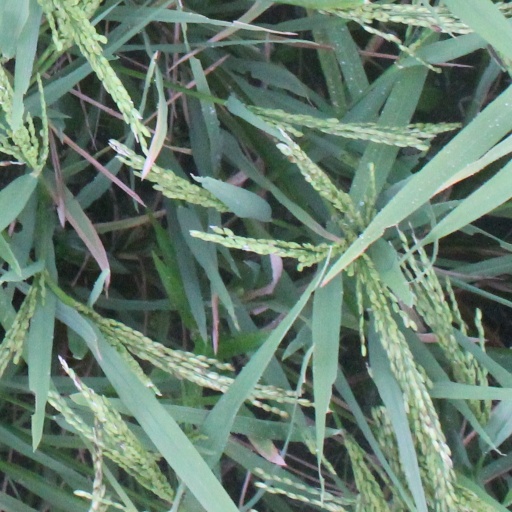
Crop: rice